Immediate Geographic Region of Oliveira

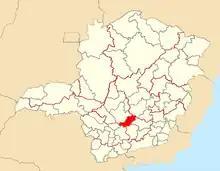
Immediate Geographic Region of Oliveira, in the state of Minas Gerais, Brazil.

The Immediate Geographic Region of Oliveira is one of the 6 immediate geographic regions in the Intermediate Geographic Region of Divinópolis, one of the 70 immediate geographic regions in the Brazilian state of Minas Gerais and one of the 509 of Brazil, created by the National Institute of Geography and Statistics (IBGE) in 2017.